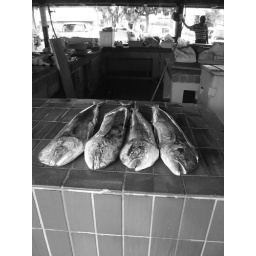
Mahi Mahi, Dolphin Fish (Dorado) for sale at the Oistins fish market in Barbadoes.